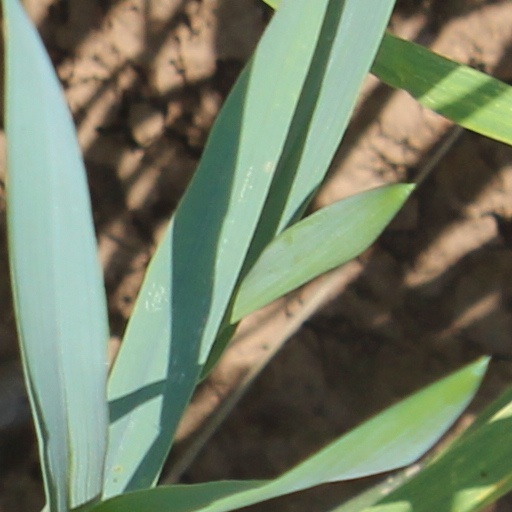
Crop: wheat